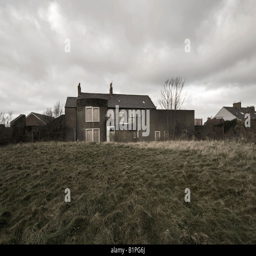
photograph of an old disused house